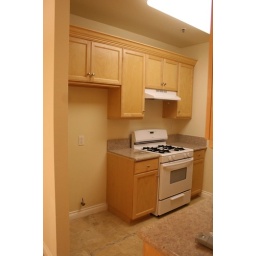
the landlord will be installing a microwave above the stove sometime soon.